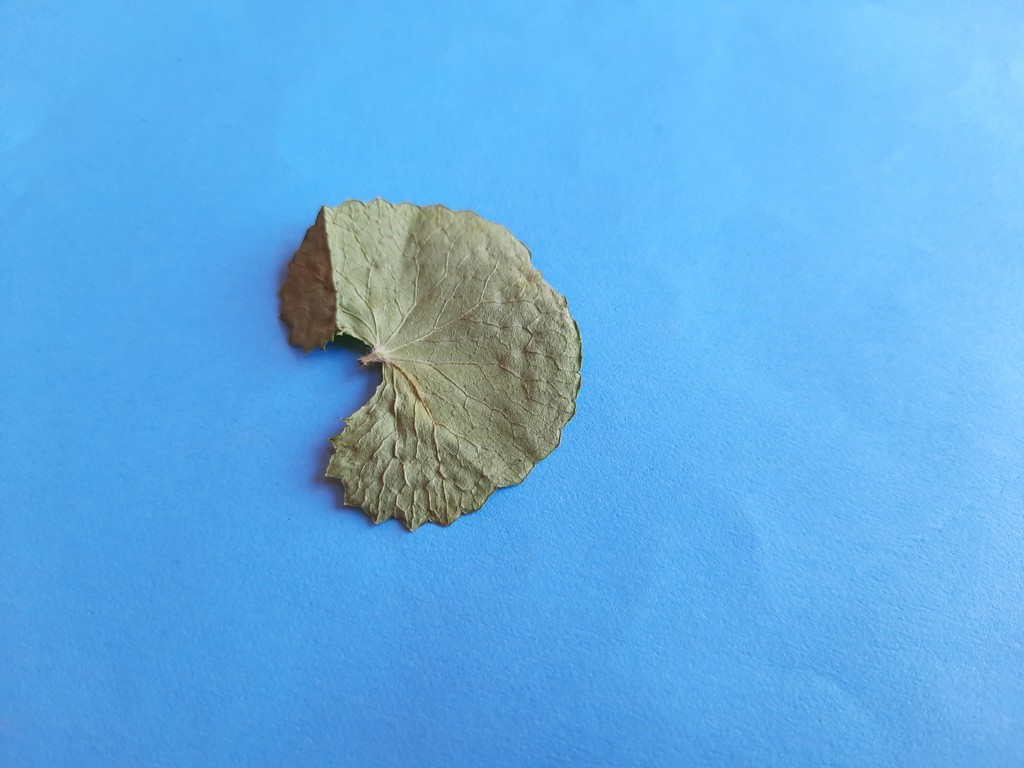
Label: Dried